List of lakes, reservoirs, and dams in Kansas

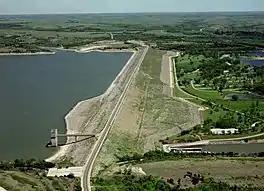
Tuttle Creek Dam and Lake

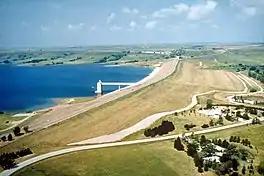
Wilson Dam and Lake

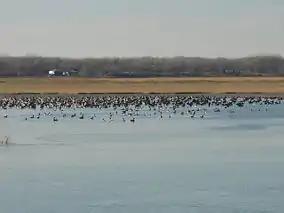
Birds on one of Quivira National Wildlife Refuge's salt marshes.

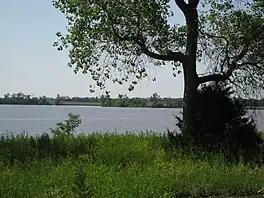
Lake Inman is the largest natural lake in Kansas.

The shorelines of Kansas Lakes are mostly in government ownership and open to the public for hunting, fishing, camping, and hiking. Large areas of public land surround most of the lakes.